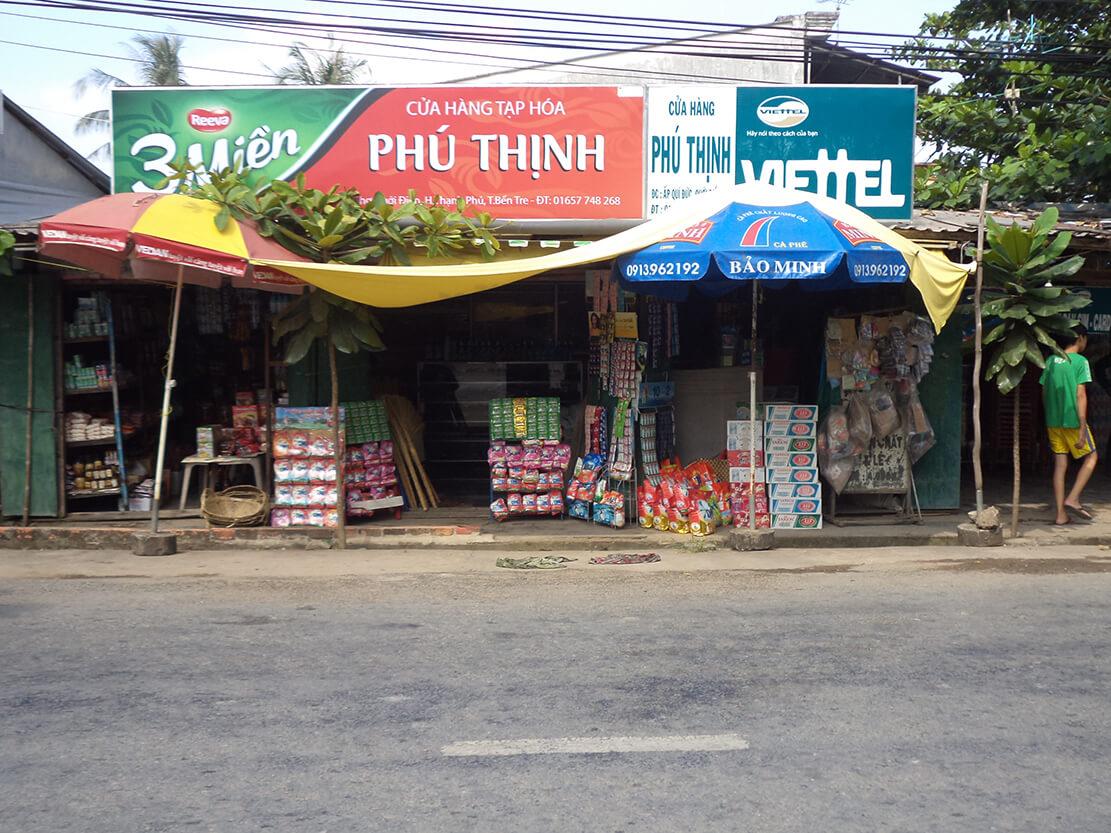
có một cửa hàng tạp hoá xuất hiện ở bên kia đường